Charles-Gaspard De la Rive

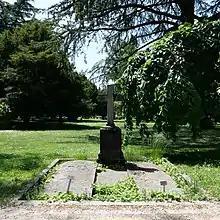
De la Rive's grave at the "Cimetière des Rois" in Geneva

In the summer of 1814 he was visited by Humphry Davy and Michael Faraday, and later André-Marie Ampère. In 1821 he sent Faraday a small apparatus with a floating wire loop that sensitively reacted to the approach of a magnet, which played an important role in Faraday's research. He also had the idea of a galvanometer based on the electrolytic decomposition of water, which was used by Ampère for determining the state of his voltaic piles. He wrote articles on electricity and chemistry for the magazine "Bibliothèque Britannique". He also supported Humphry Davy's views on electrochemistry, John Dalton's atomic theory and Jöns Jacob Berzelius's idea of definite proportions.